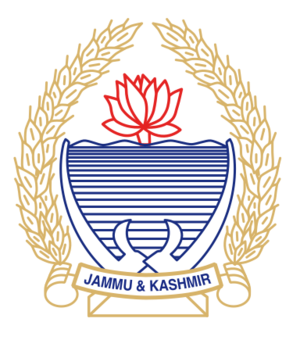
Mehbooba Mufti, née le 22 mai 1969 à Akhran Nowpora, est une femme politique indienne.
Les États et territoires de l'Inde utilisent comme emblèmes des sceaux ou des armoiries. La plupart de ces emblèmes incorporent l'emblème national de l'Inde.
Le Jammu-et-Cachemire était un État du nord de l'Inde. Situé principalement dans les montagnes de l'Himalaya, le Jammu-et-Cachemire était frontalier de l'Himachal Pradesh et du Pendjab au sud, de la Chine au nord-est et est séparé des territoires contrôlés par le Pakistan par la Ligne de contrôle.